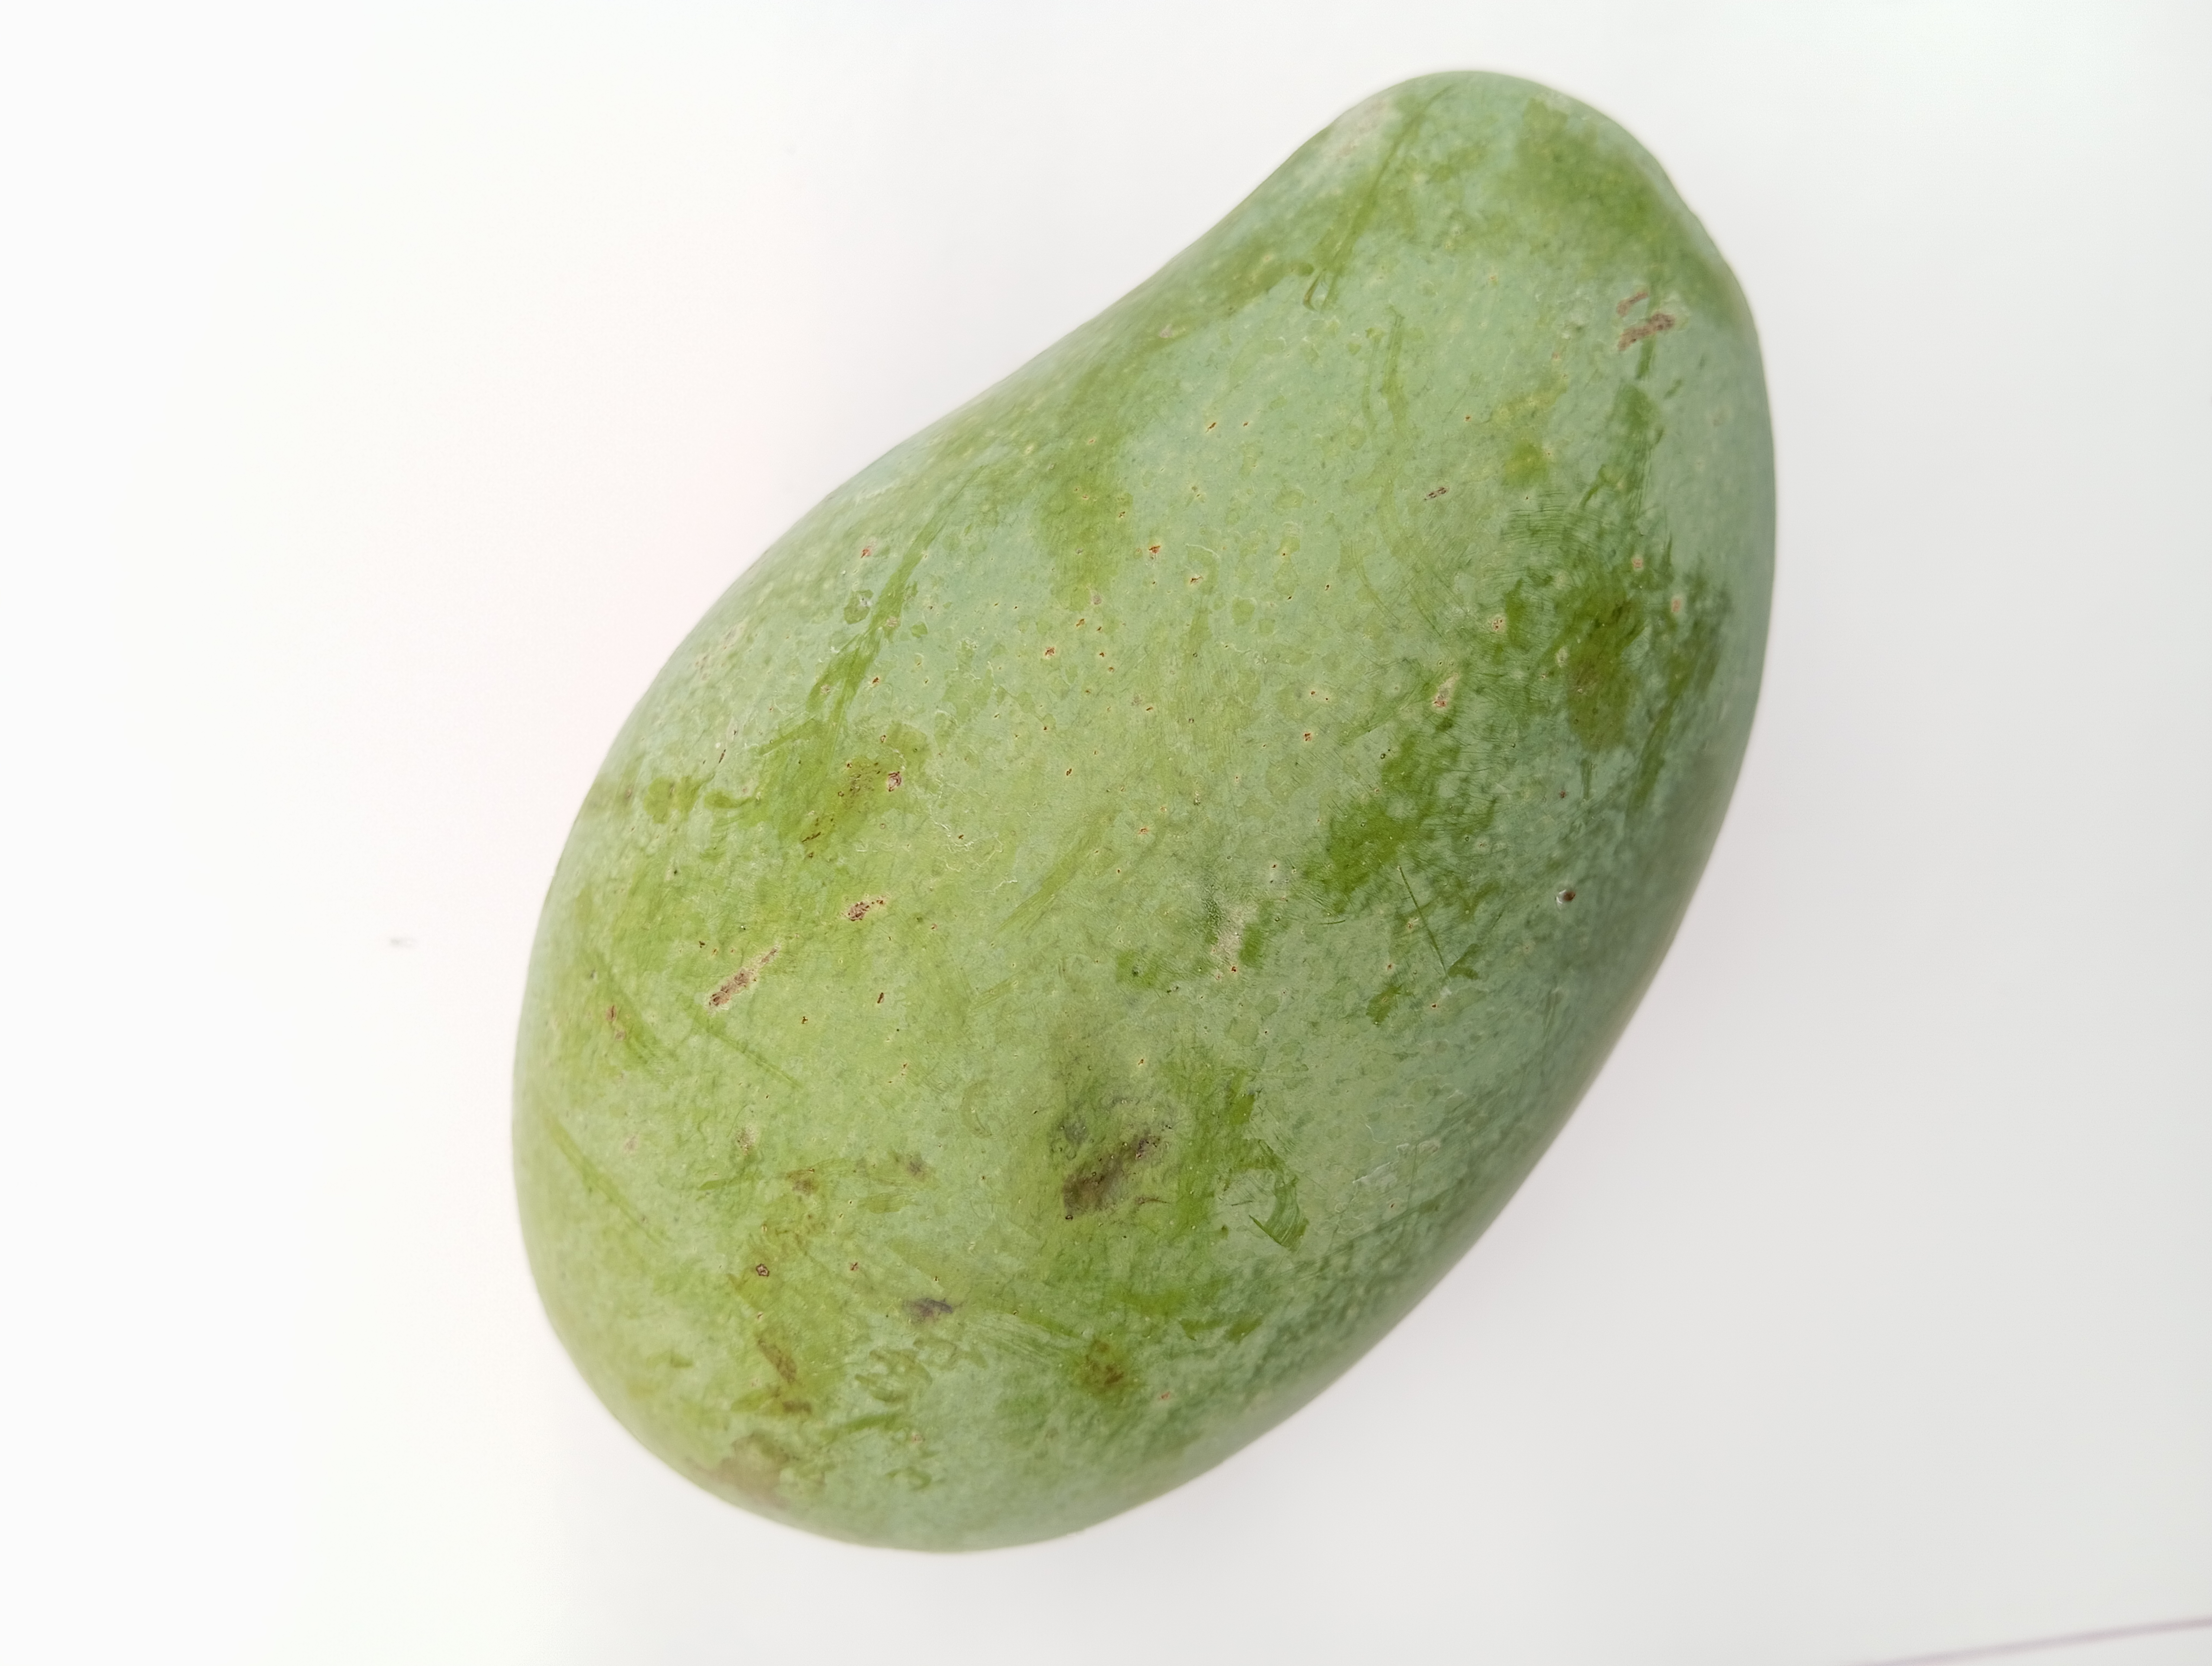
Mango variety: Amrapali